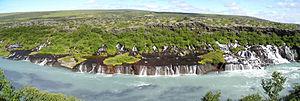
Vue panoramique des chutes de Hraunfossar en Islande. Íslenska: Hraunfossar falla úr landi Gilsbakka í Hvítá í Borgarfirði.
"Les Hraunfossar, toponyme islandais signifiant littéralement en français les ""cascades de la lave"", sont une série de petites cascades d'Islande situées sur le cours de la Litlafjlót dans l'ouest du pays et dans les environs de Húsafell et Reykholt.